Contagion (video game)

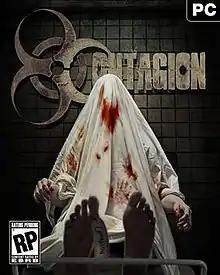
Contagion

Contagion is a survival horror first-person shooter video game, developed and published for PC by American independent studio Monochrome. It is the spiritual successor to "Zombie Panic! Source". The game was mostly self-funded of its development, but with the support of others via a successful Kickstarter campaign, it was able to be released on Steam as an Early Access title. "Contagion" released on October 25, 2013 as a Steam Early Access title and was published as full release on April 11, 2014.